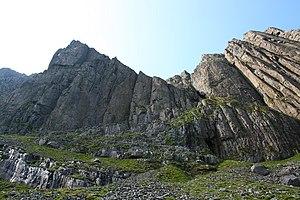
Le mont Snowdon, toponyme anglais signifiant « la colline enneigée » et en gallois Yr Wyddfa c'est-à-dire « le tumulus », est un sommet du Royaume-Uni qui s'élève à 1 085 mètres d'altitude et qui constitue le point culminant du massif Snowdon et du pays de Galles. Il se situe dans le comté du Gwynedd, au sein du parc national de Snowdonia, créé en 1951, et de diverses autres zones de conservation destinées à protéger sa faune et sa flore rares au Royaume-Uni. C'est l'un des endroits les plus arrosés du pays. Ses roches, formées au cours de l'Ordovicien, sont d'origine volcanique et ont été fortement érodées lors des glaciations. Ainsi, ses cirques abritent plusieurs lacs glaciaires.